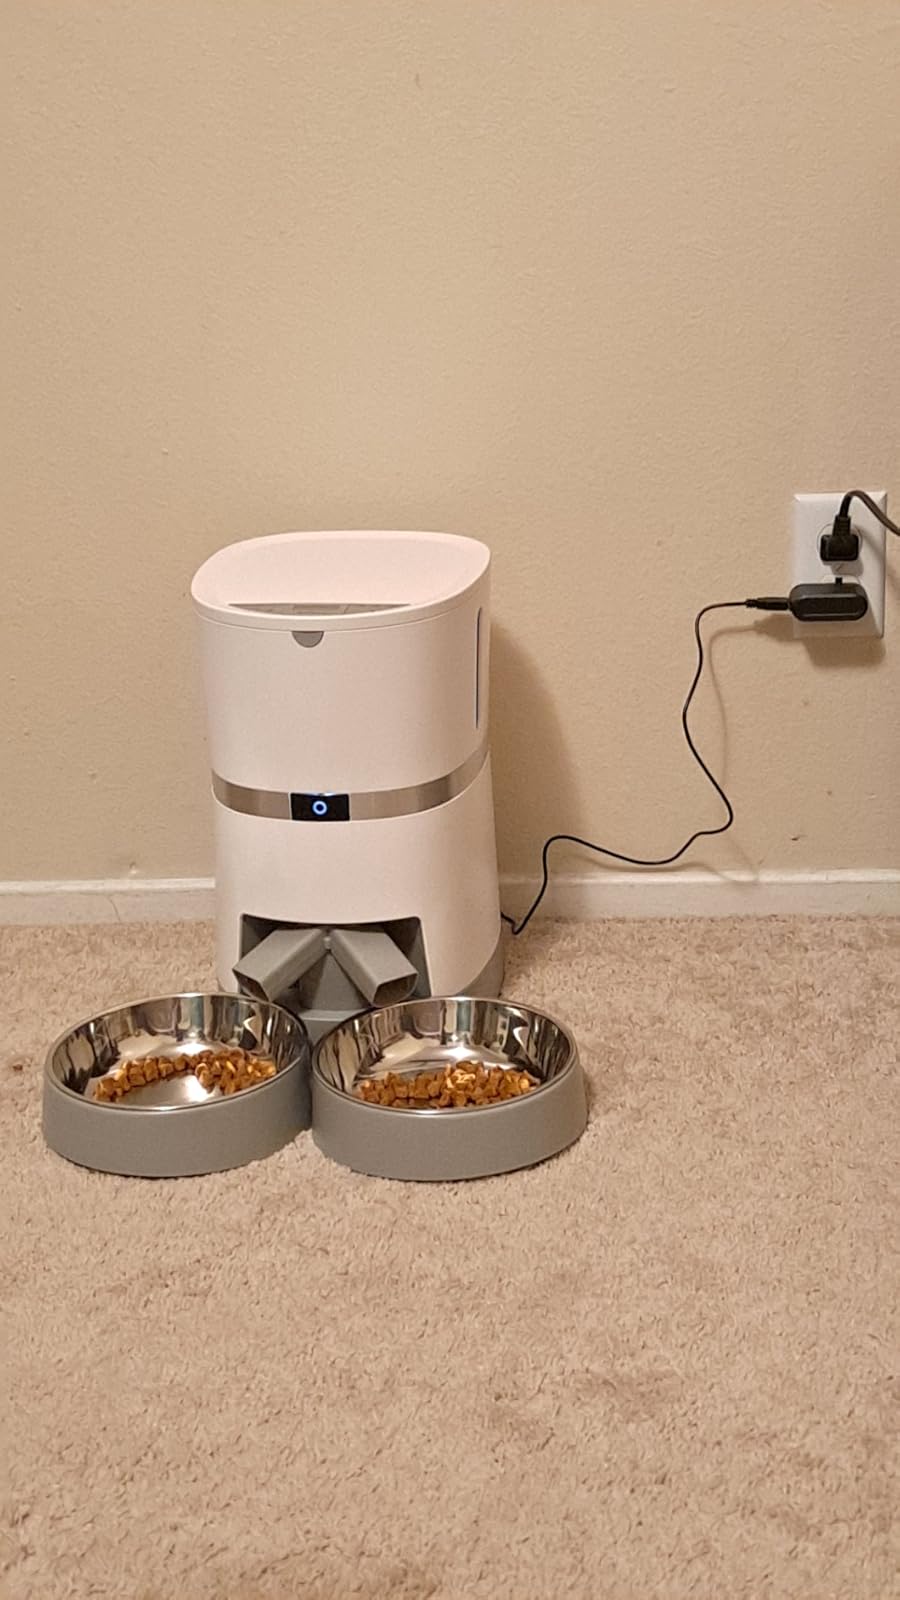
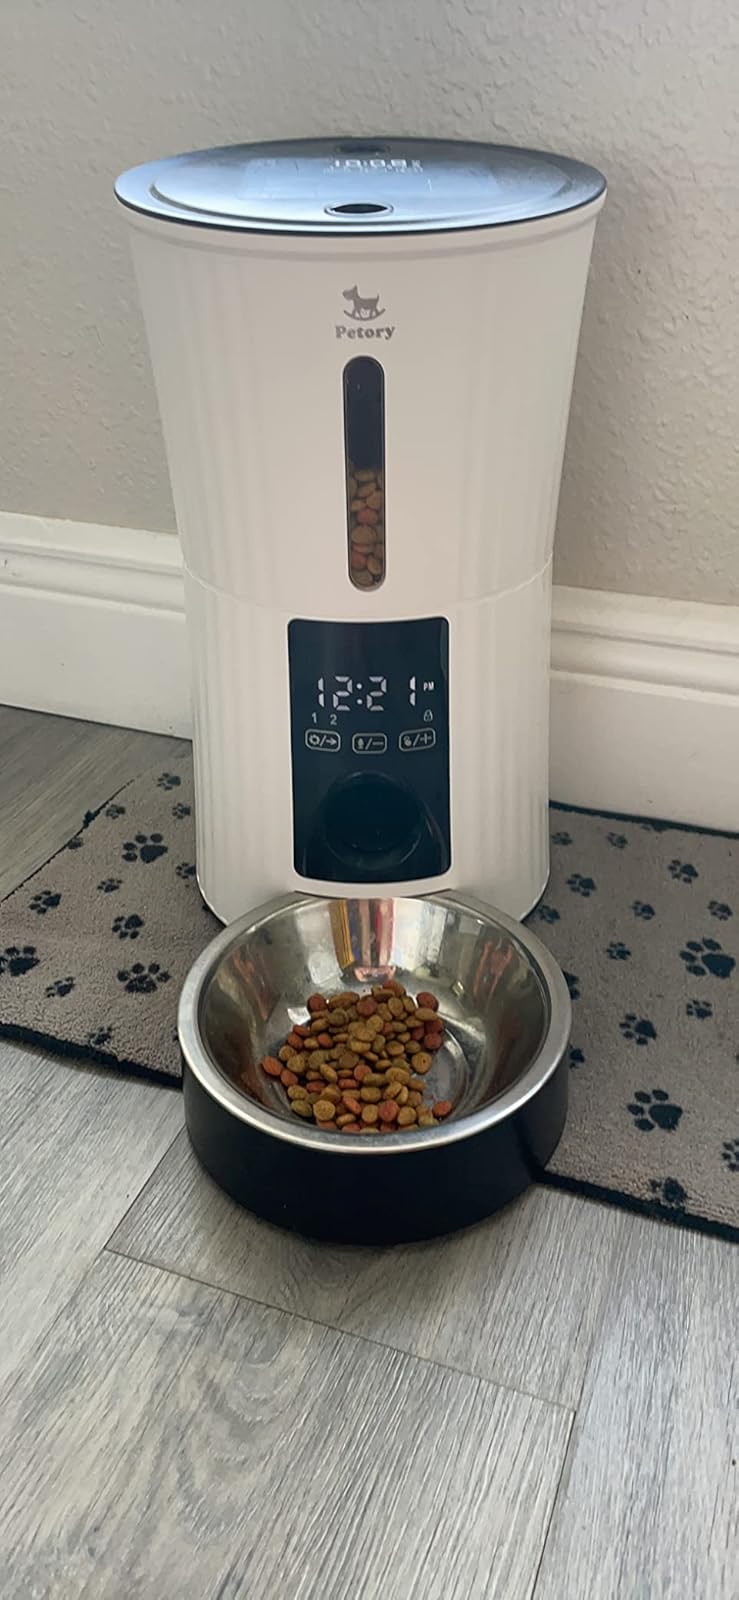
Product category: items_feeder
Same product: no